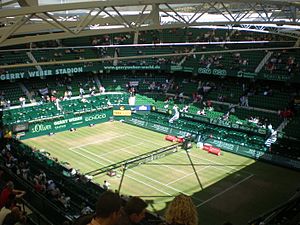
Noventi Open
Gerry Weber Stadion
Gerry Weber Stadion
Noventi Open er en tennisturnering for mænd, der spilles på græs, og som årligt afholdes i juni i Gerry Weber Stadion i Halle, Nordrhein-Westfalen, Tyskland. Turneringen er en del af ATP World Tour, hvor den er kategoriseret som en ATP World Tour 500-turnering, hvilket betyder, at den sammen med Queen's Club-mesterskaberne er den næstmest prestigefyldte græsbaneturnering, kun overgået af Wimbledon-mesterskaberne, som den fungerer som optaktsturnering for, og som begynder en uge efter afslutningen på Noventi Open.